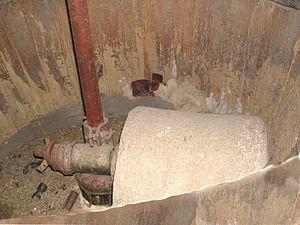
Cuve à décortiquer l’épeautre (détails de la meule)
Paysan-boulanger est un métier émergent : les paysans-boulangers réalisent en principe toutes les opérations conduisant à l'élaboration du pain, du semis des céréales à la vente du pain, de façon artisanale.